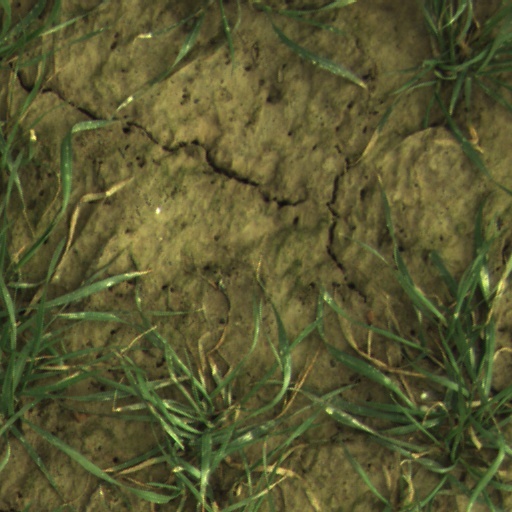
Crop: wheat